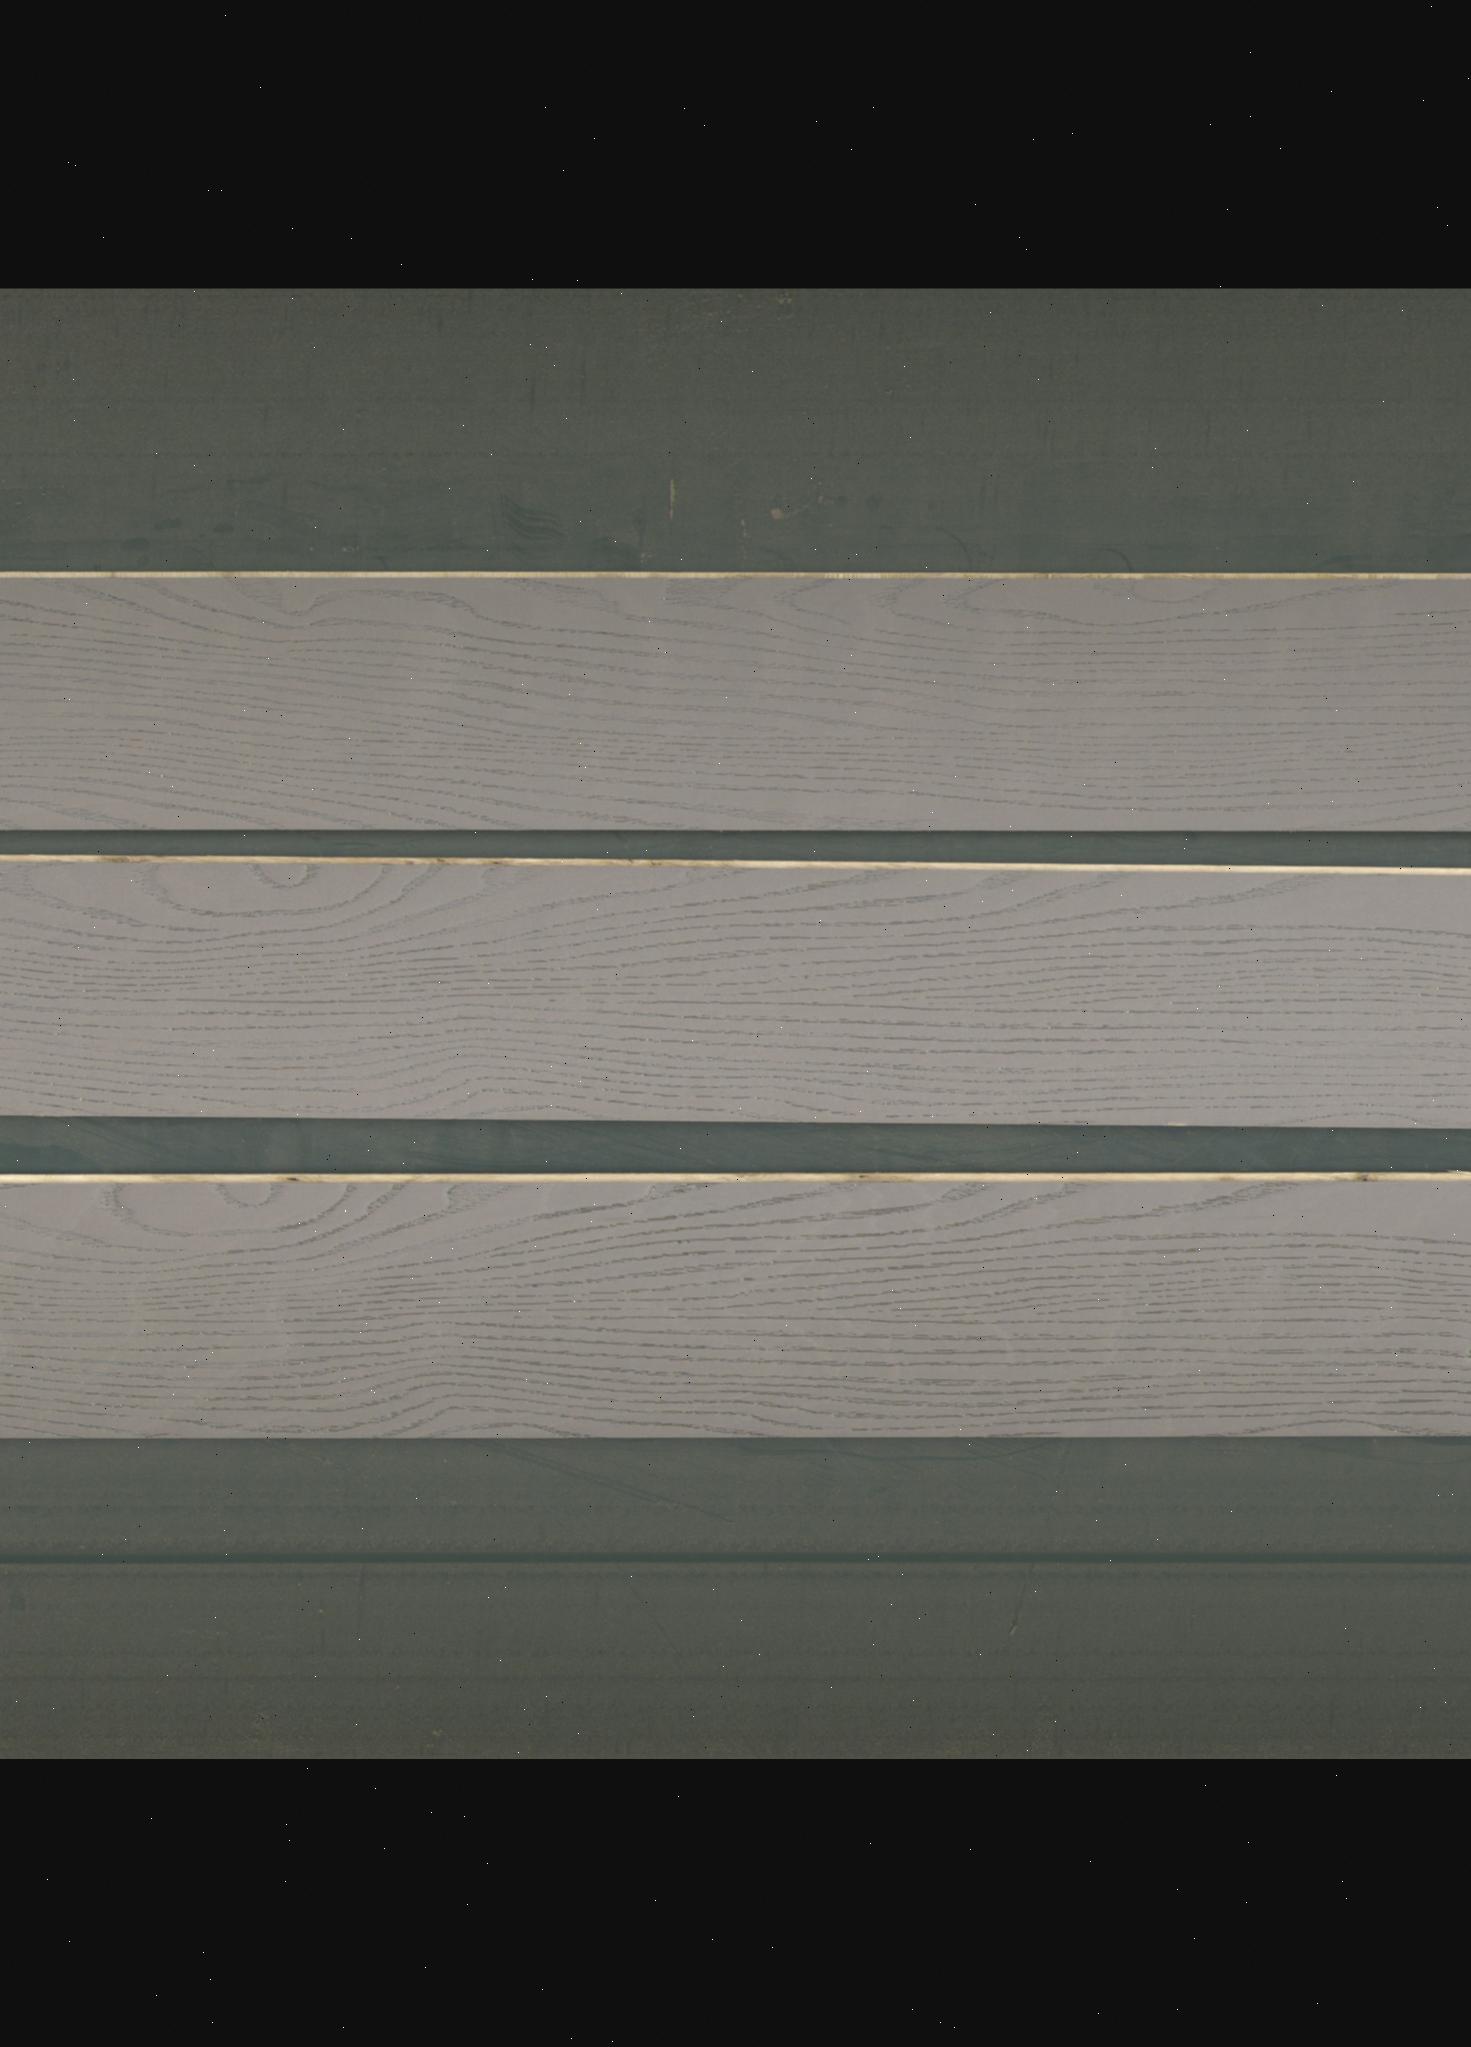
Label: mixers